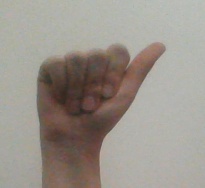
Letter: dhad